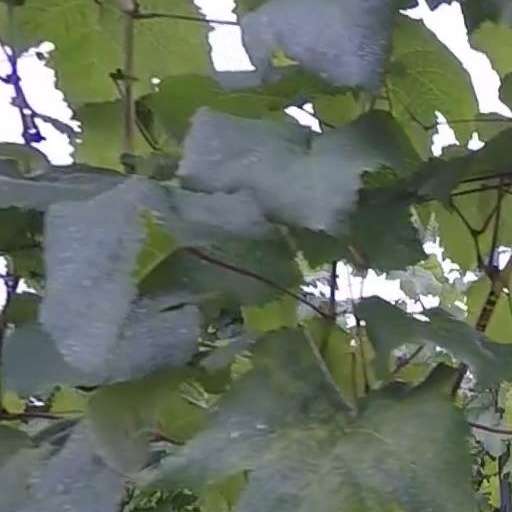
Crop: grape